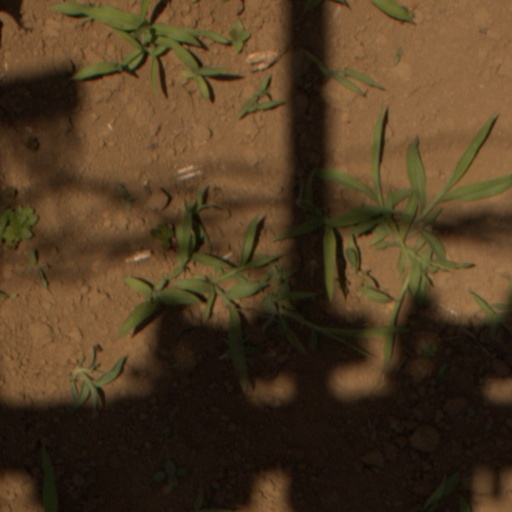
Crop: Jerusalem artichoke